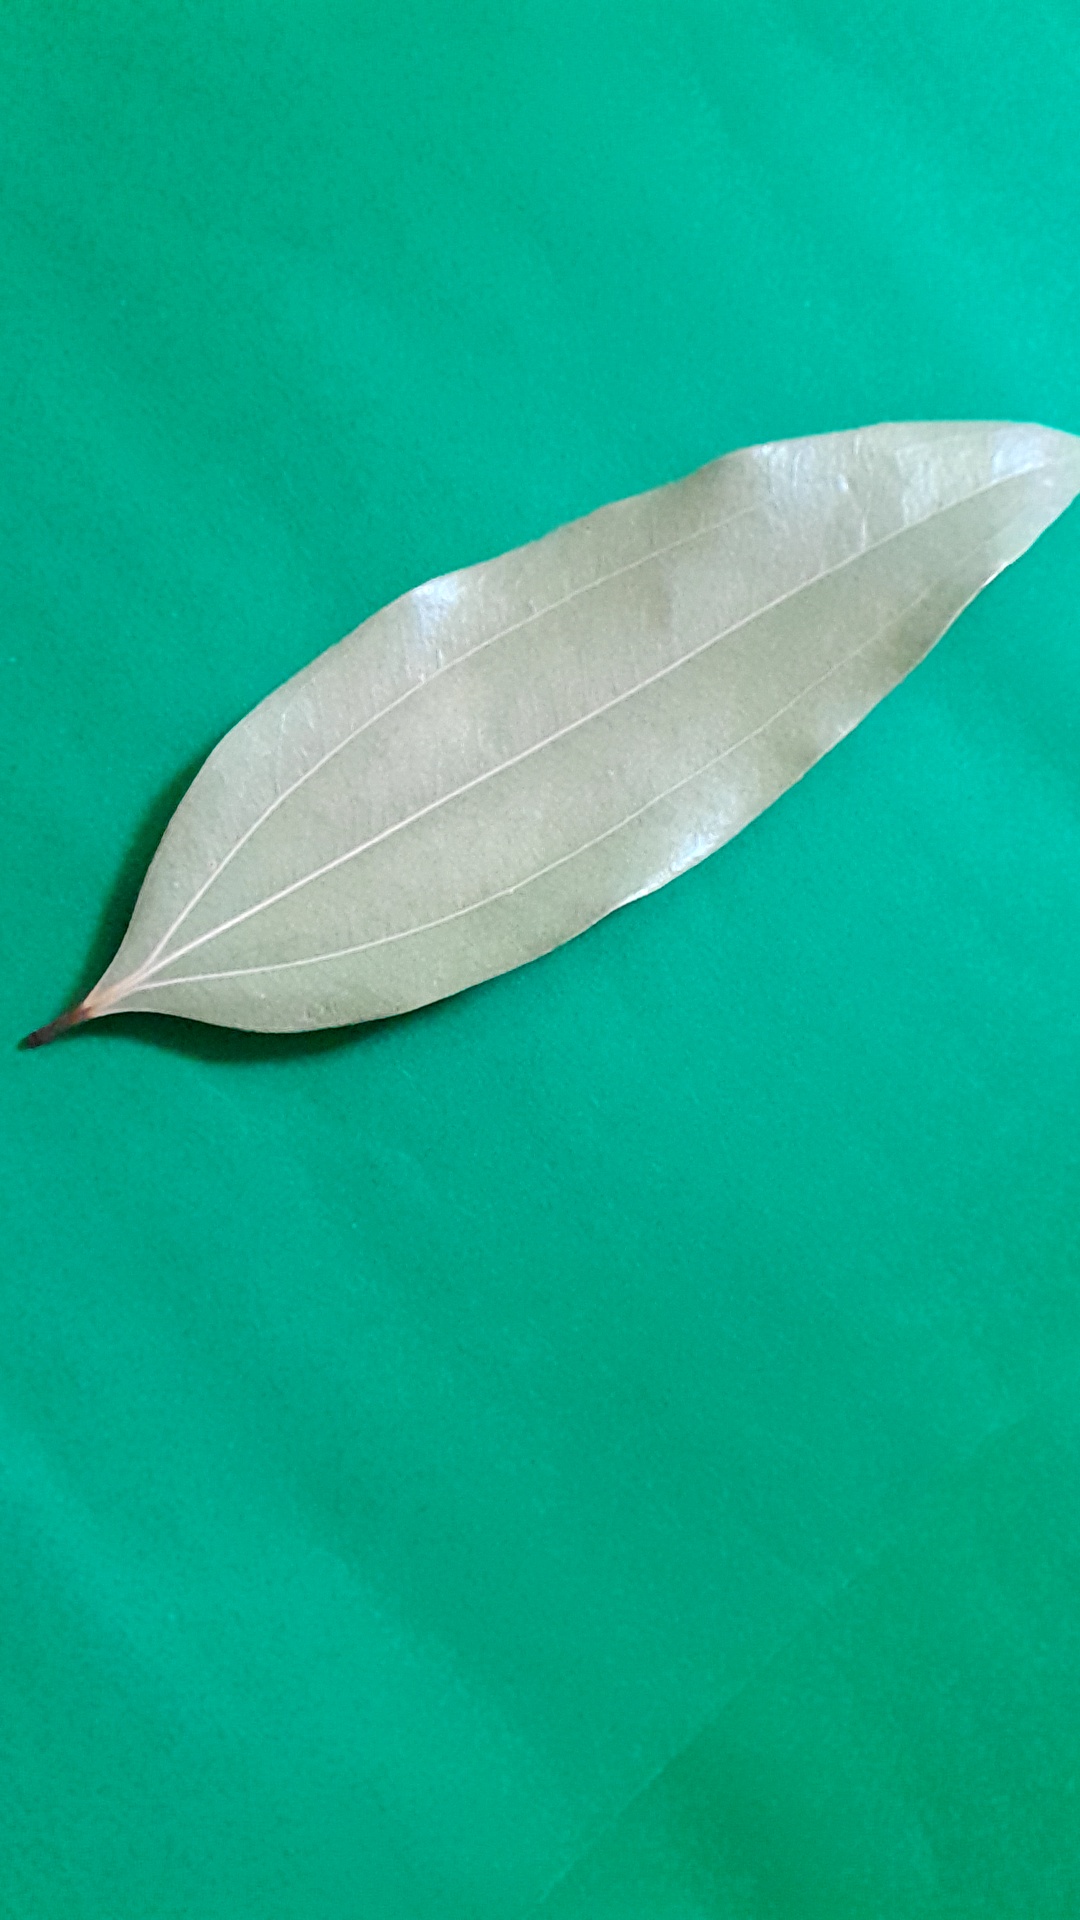
Label: Dry Leaf